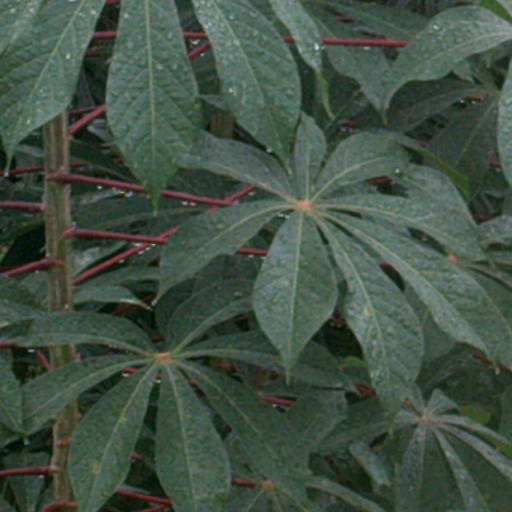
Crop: cassava